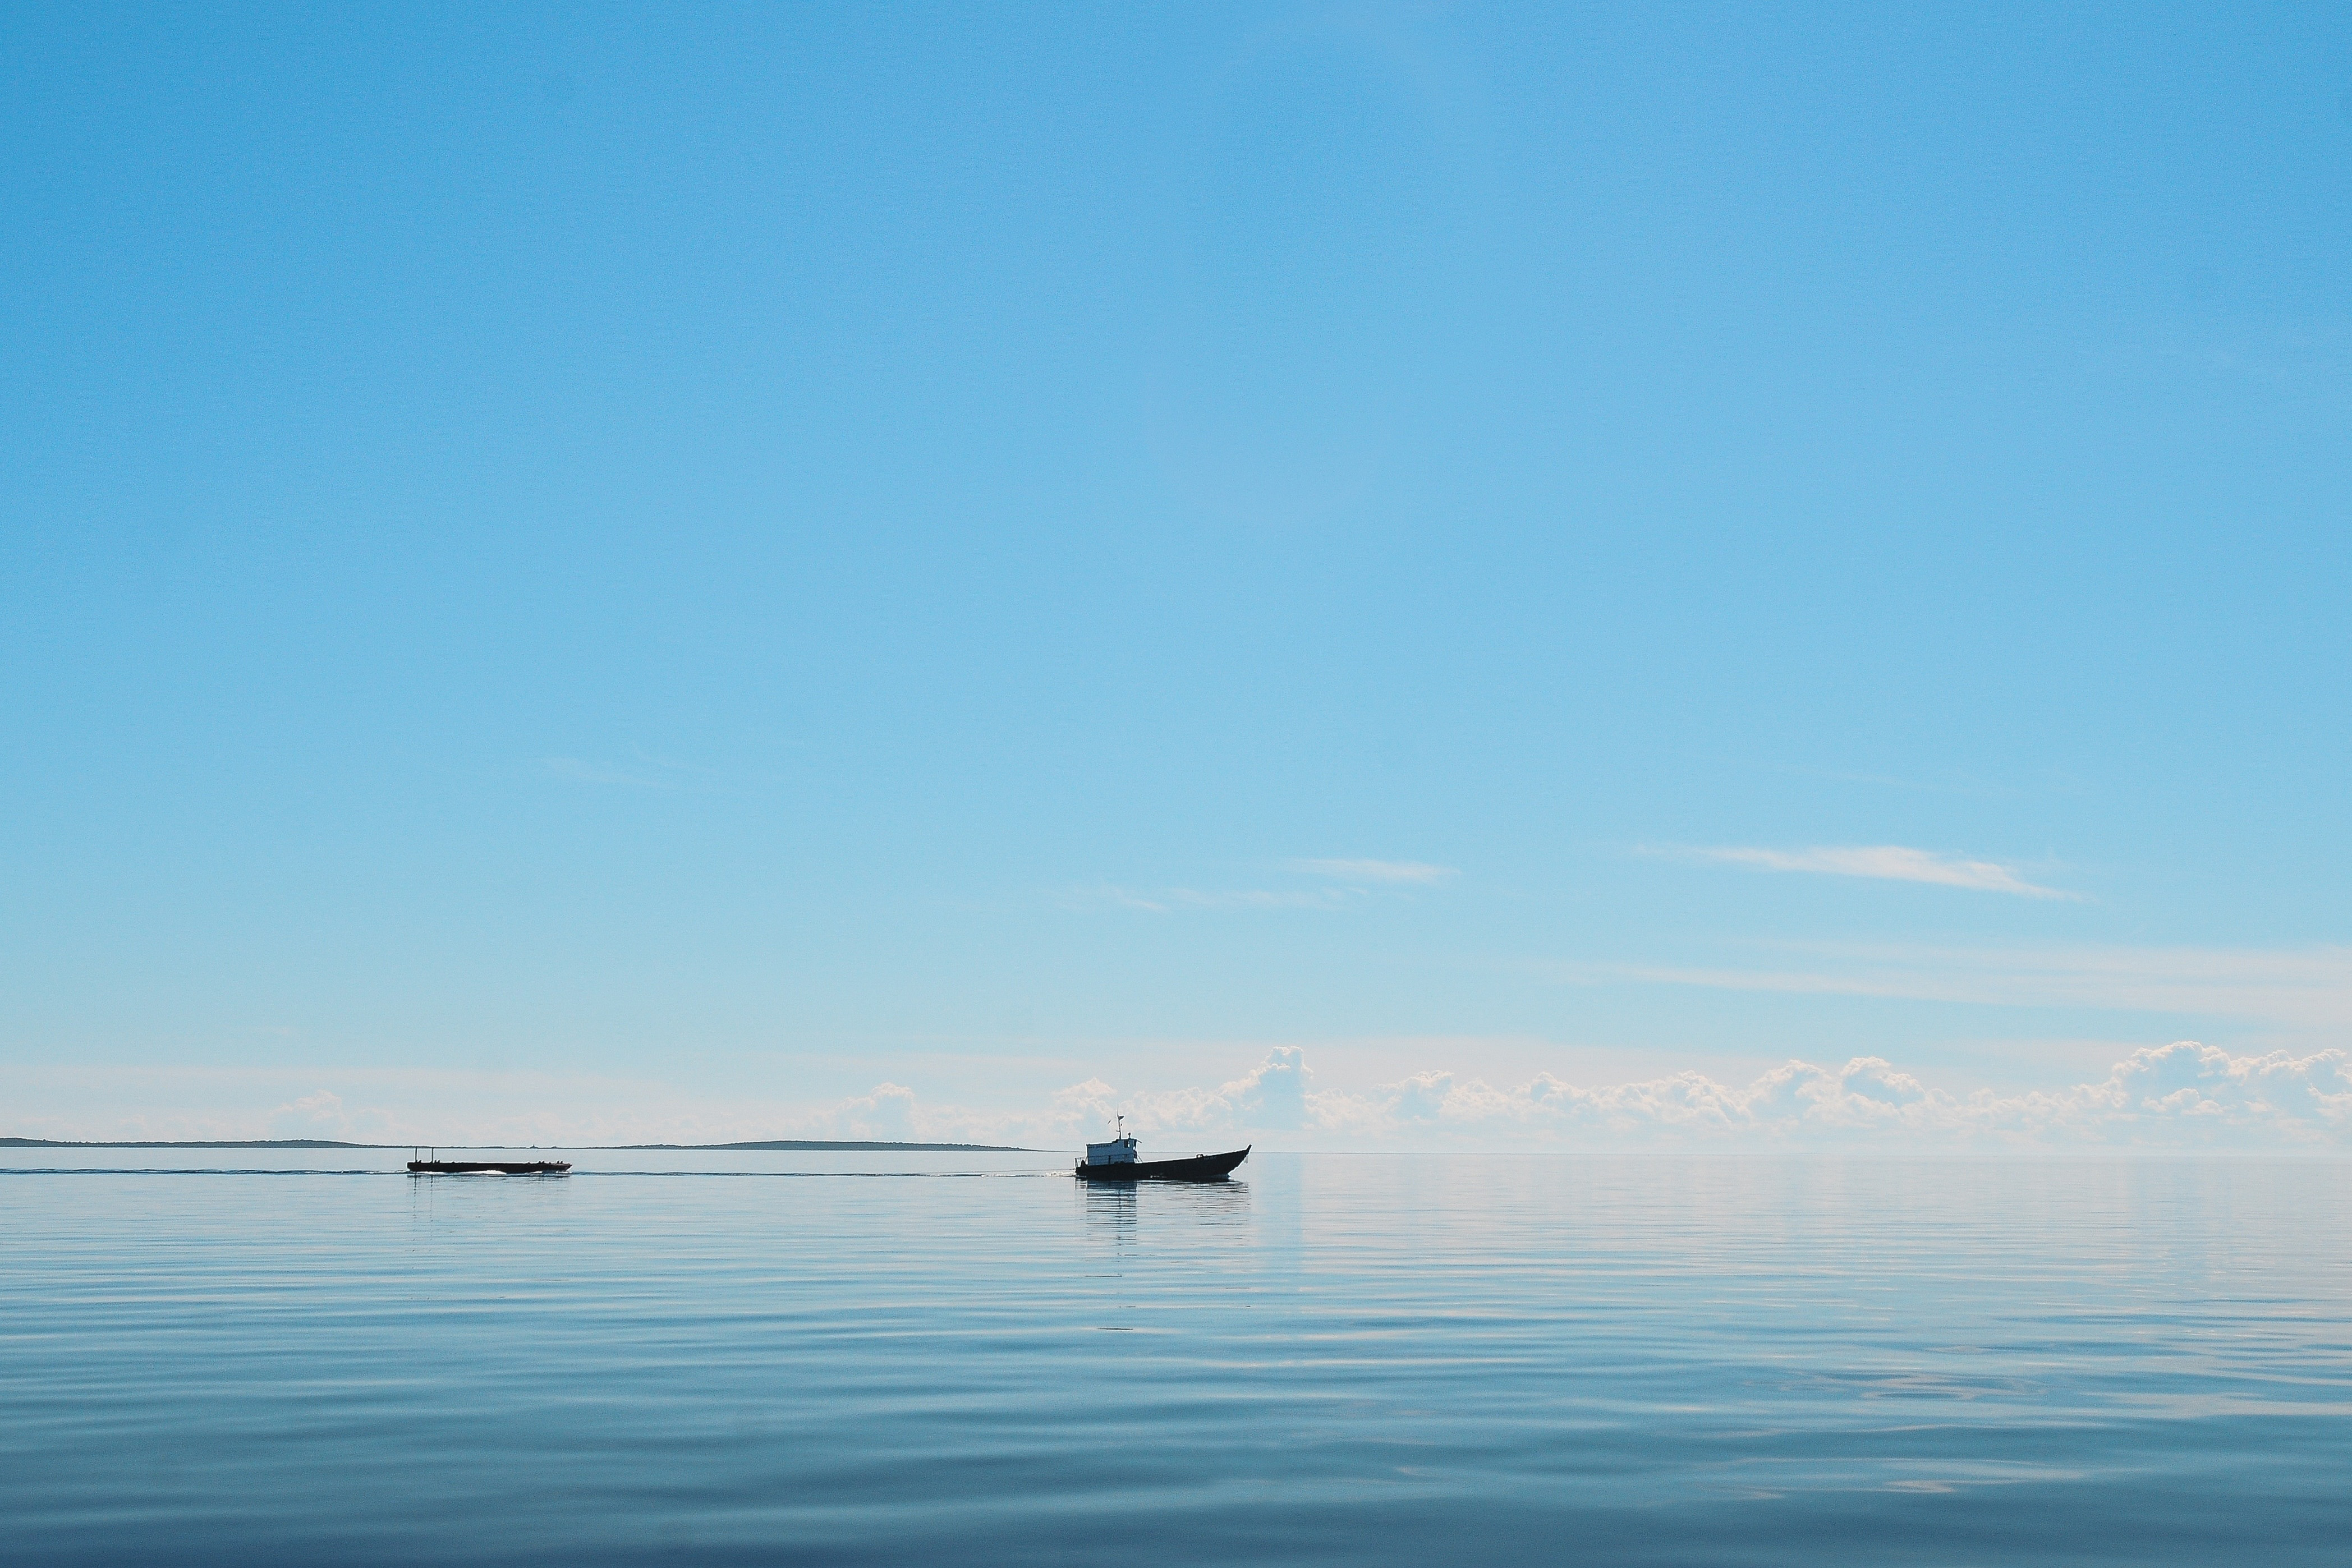
sky, blue, sea, water, horizon, calm, ocean, cloud, sound, vehicle, boat, lake